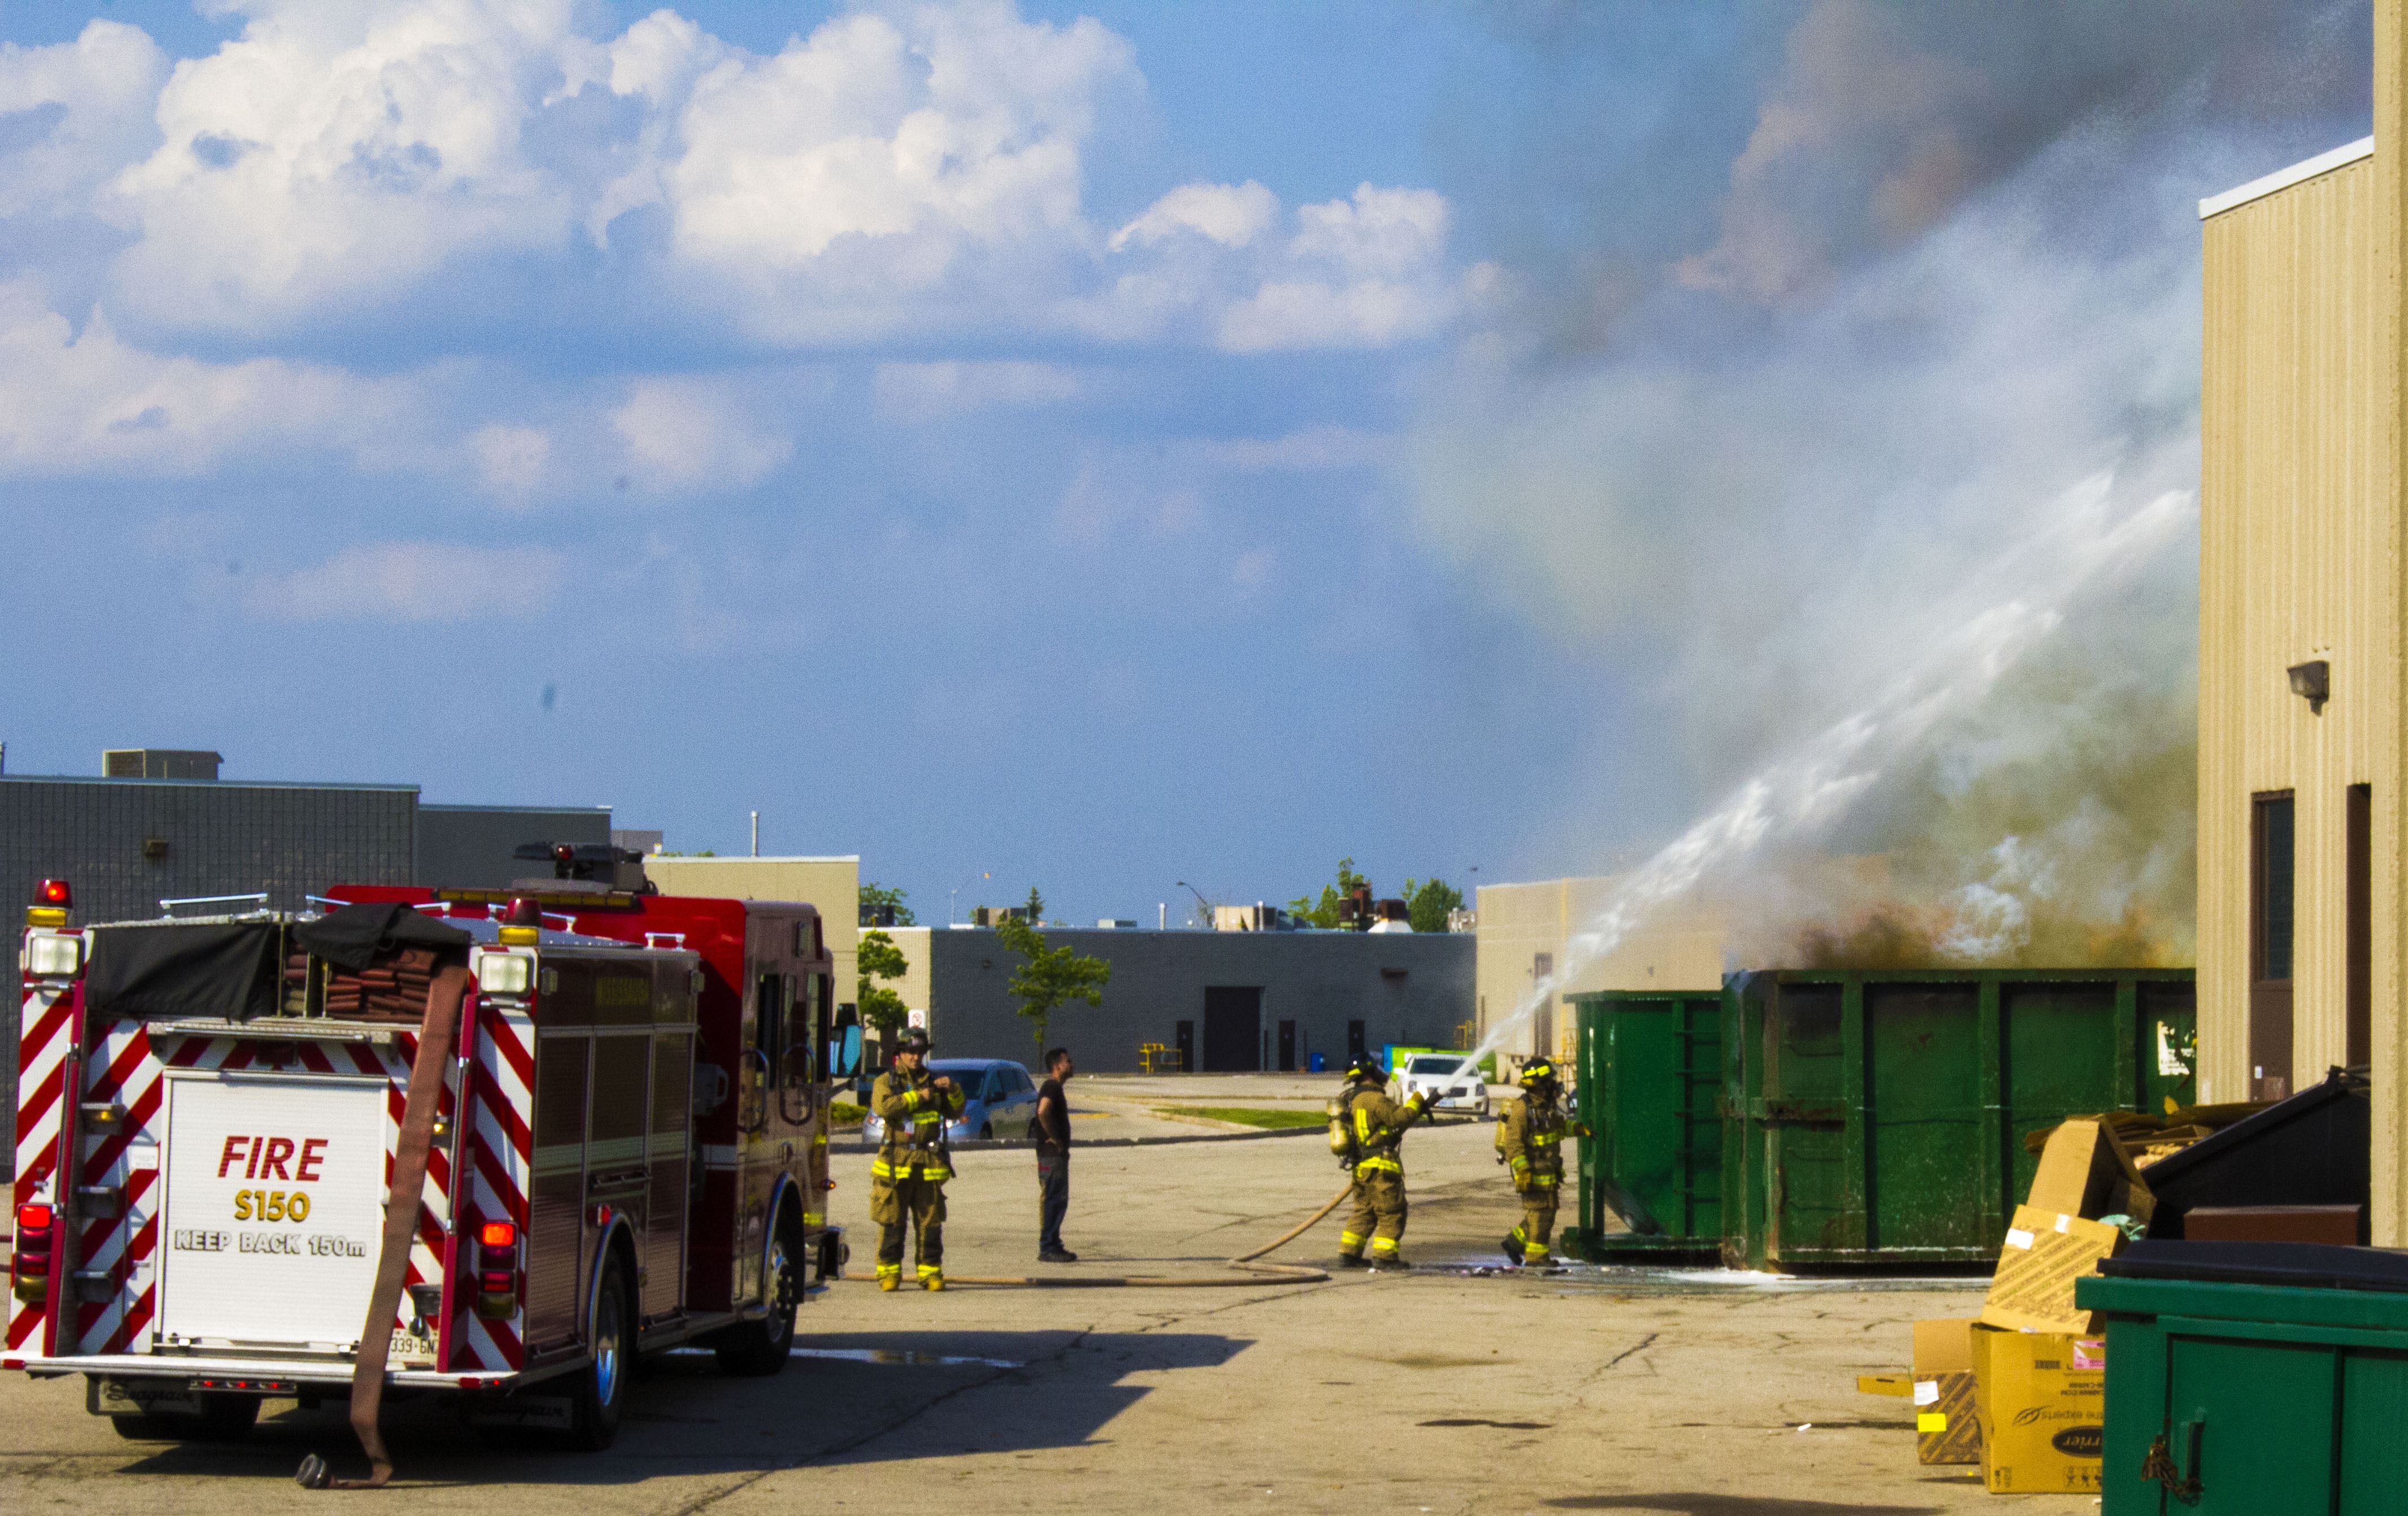
water, road, asphalt, transport, truck, vehicle, fire, industry, fighter, emergency, firefighter, fireman, rescue, firetruck, firetrucks, firemen, firefighting, response, urban area